Richard Loving (artist)

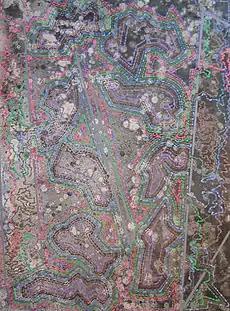
Richard Loving, "Hathor's Gate Falling Right", oil on canvas, 56" x 76", 1977.

By the late 1960s, Loving had largely left the Brando farm, eventually divorcing Frances. He settled in a Chicago loft, which spurred a significant shift in his art toward drawing and painting, and gradually, abstraction. Schulze cites a 1969 Kovler Gallery exhibition as his "first important solo show" in this new phase; Loving also exhibited at Galerie le Chat Bernard (1973), N.A.M.E. Gallery (1977), the St. Paul Art Center ("Drawings, U.S.A." exhibit, 1968) and Art Institute of Chicago (1969 "Chicago and Vicinity Show"). He received steadily increasing local and national recognition during the 1970s and 1980s, exhibiting at Roy Boyd Gallery (Chicago and Los Angeles) from 1983 to 1996 and in a ten-year survey at the State of Illinois Art Gallery in 1990. He was also selected to exhibit in the traveling shows "Abstract, Symbol, Image" (Hyde Park Art Center, 1984), "Chicago: Some Other Traditions" (Madison Art Center, 1984) and "American Abstraction/Four Currents" (Louis K. Meisel Gallery, New York, 1985).